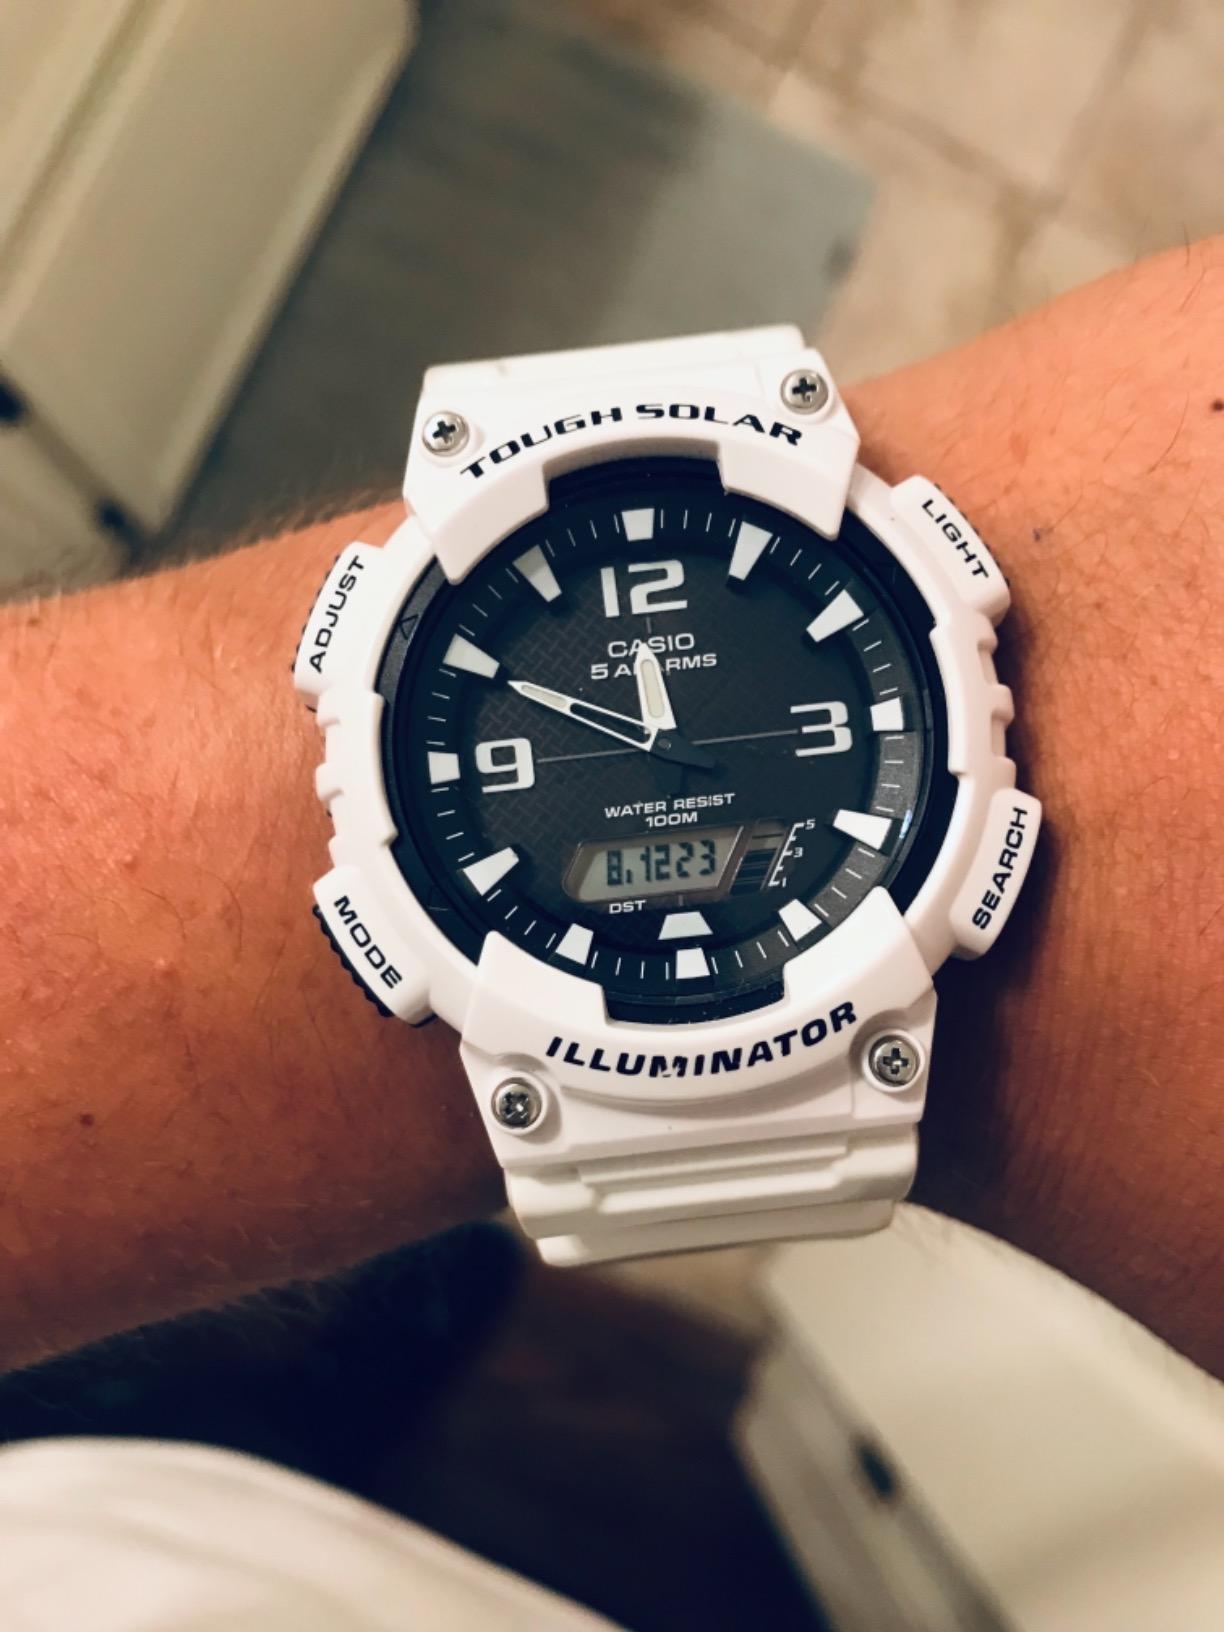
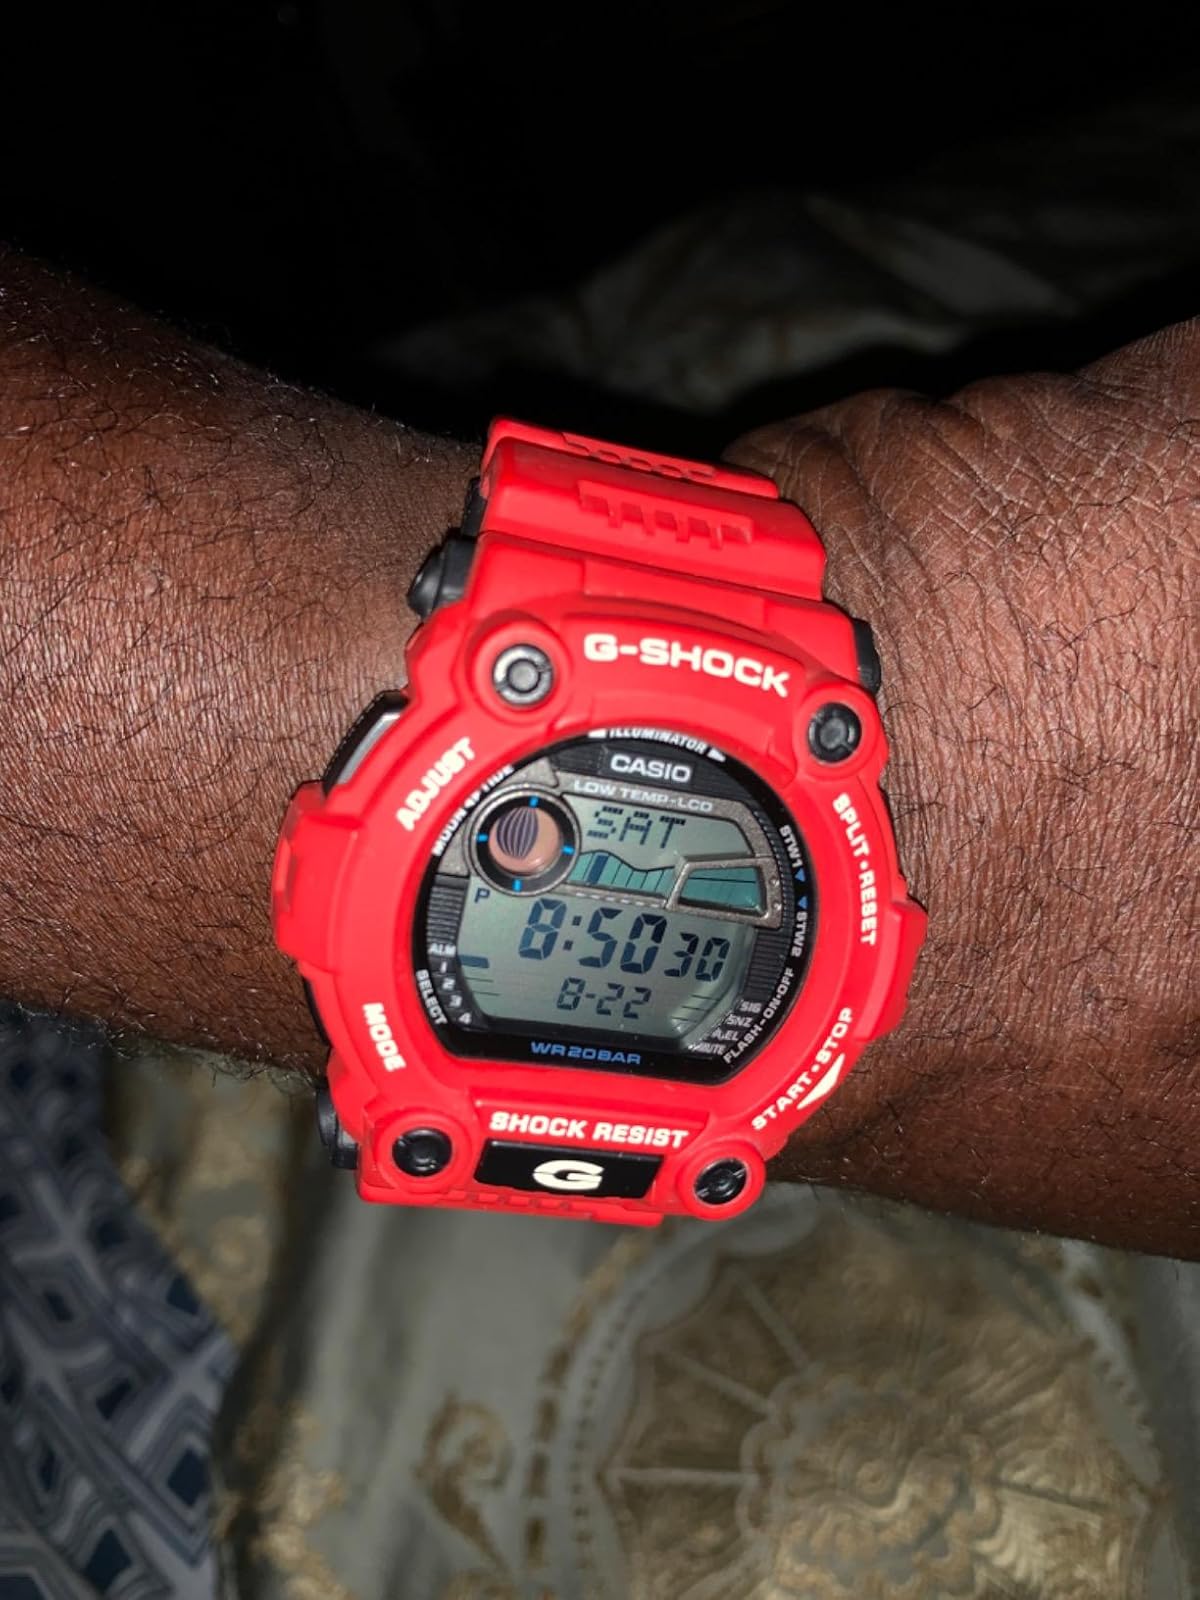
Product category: accessories_watch
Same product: no